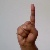
The image shows a hand gesture representing the letter 'D' in Indian Sign Language.